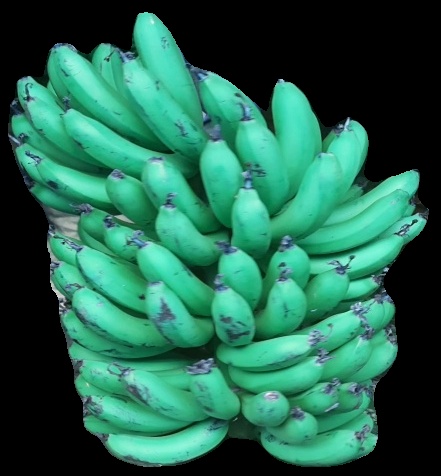
Variety: pachbale
Grade: grade1